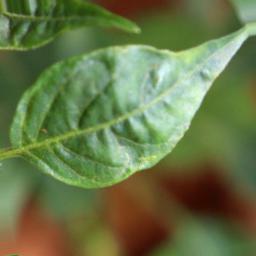
Label: mites_and_trips